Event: Nepal Earthquake
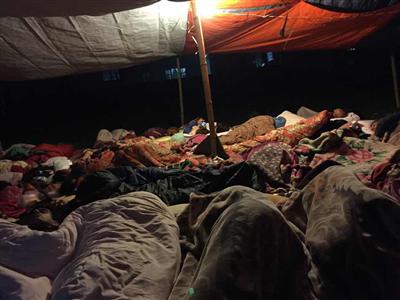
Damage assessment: no_damage